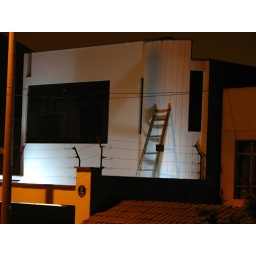
Many of the houses, in addition to having a brick wall around them, have an electric fence atop them.